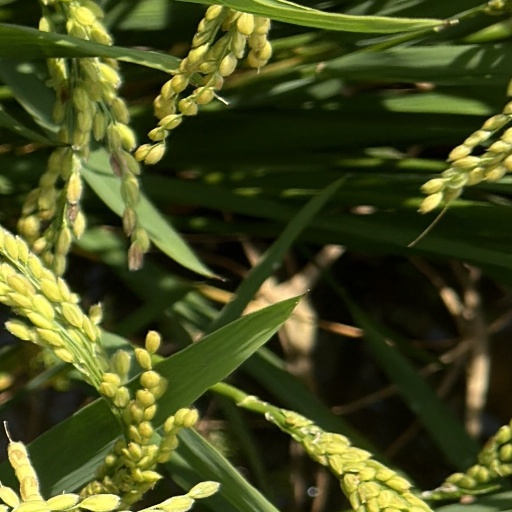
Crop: rice